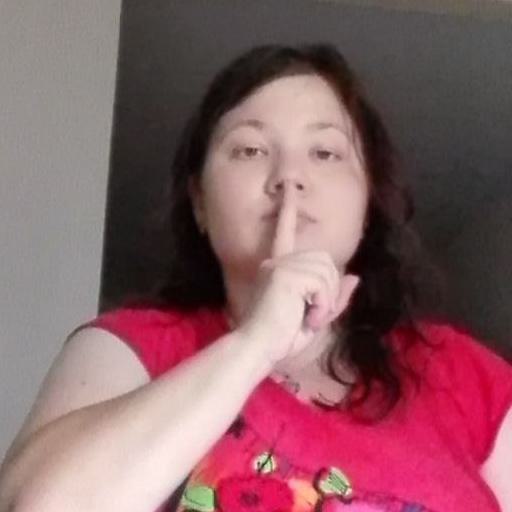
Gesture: mute